Lyne ministry

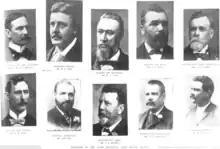
The Lyne ministry

The composition of the ministry was announced by Premier Lyne on 14 September 1899 and covers the period up to 27 March 1901; although some ministers retained portfolio responsibilities until the See ministry was sworn in. Ministers are listed in order of seniority.